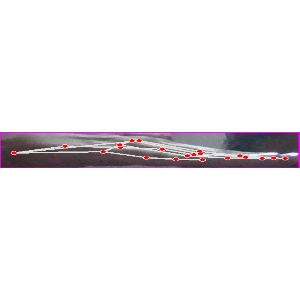
अक्षर: ज